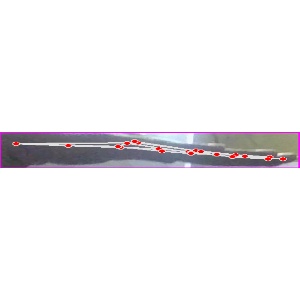
अक्षर: ज